Arsenal F.C. league record by opponent

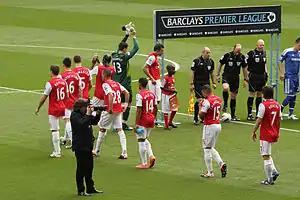
A coloured photograph of a group of men, dressed in red. They are walking in order to form a line. A man dressed in a green shirt places his hands together and raises them, in direction to his right. To the far right of the photograph, there is a man dressed in a blue kit, in line with three men who are dressed in black. Behind them is a placard with the words 'Barclays Premier League'.

Arsenal Football Club is an English professional association football club based in Holloway, London. The club was formed in Woolwich in 1886 as Royal Arsenal before it was renamed Woolwich Arsenal in 1893. They became the first southern member admitted into the Football League in 1893, having spent their first four seasons solely participating in cup tournaments and friendlies. The club's name was shortened to Arsenal in 1914, a year after moving to Highbury. In spite of finishing fifth in the Second Division in 1915, Arsenal rejoined the First Division at the expense of local rivals Tottenham Hotspur when football resumed after the First World War. Since that time, they have not fallen below the first tier of the English football league system and hold the record for the longest uninterrupted period in the top flight. The club remained in the Football League until 1992, when its First Division was superseded as English football's top level by the newly formed Premier League, of which they were an inaugural member. In 2003–04, Arsenal completed a league season without a single defeat, something achieved only once before in English football, by Preston North End in 1888–89.